Ariane Ascaride

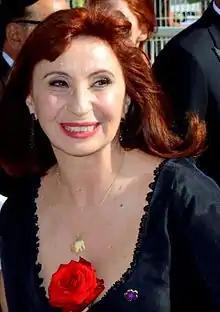
Ariane Ascaride at the 2015 Cannes Film Festival

Ariane Ascaride (born 10 October 1954) is a French actress and screenwriter. She has appeared in films such as "Marius et Jeannette" ("Marius and Jeannette"), "Ma vraie vie à Rouen" ("The True Story of My Life in Rouen"; USA, "My Life on Ice") and "À la place du coeur" ("Where the Heart Is"). She also starred in and co-wrote the screenplay for "Le Voyage en Arménie" ("Armenia").